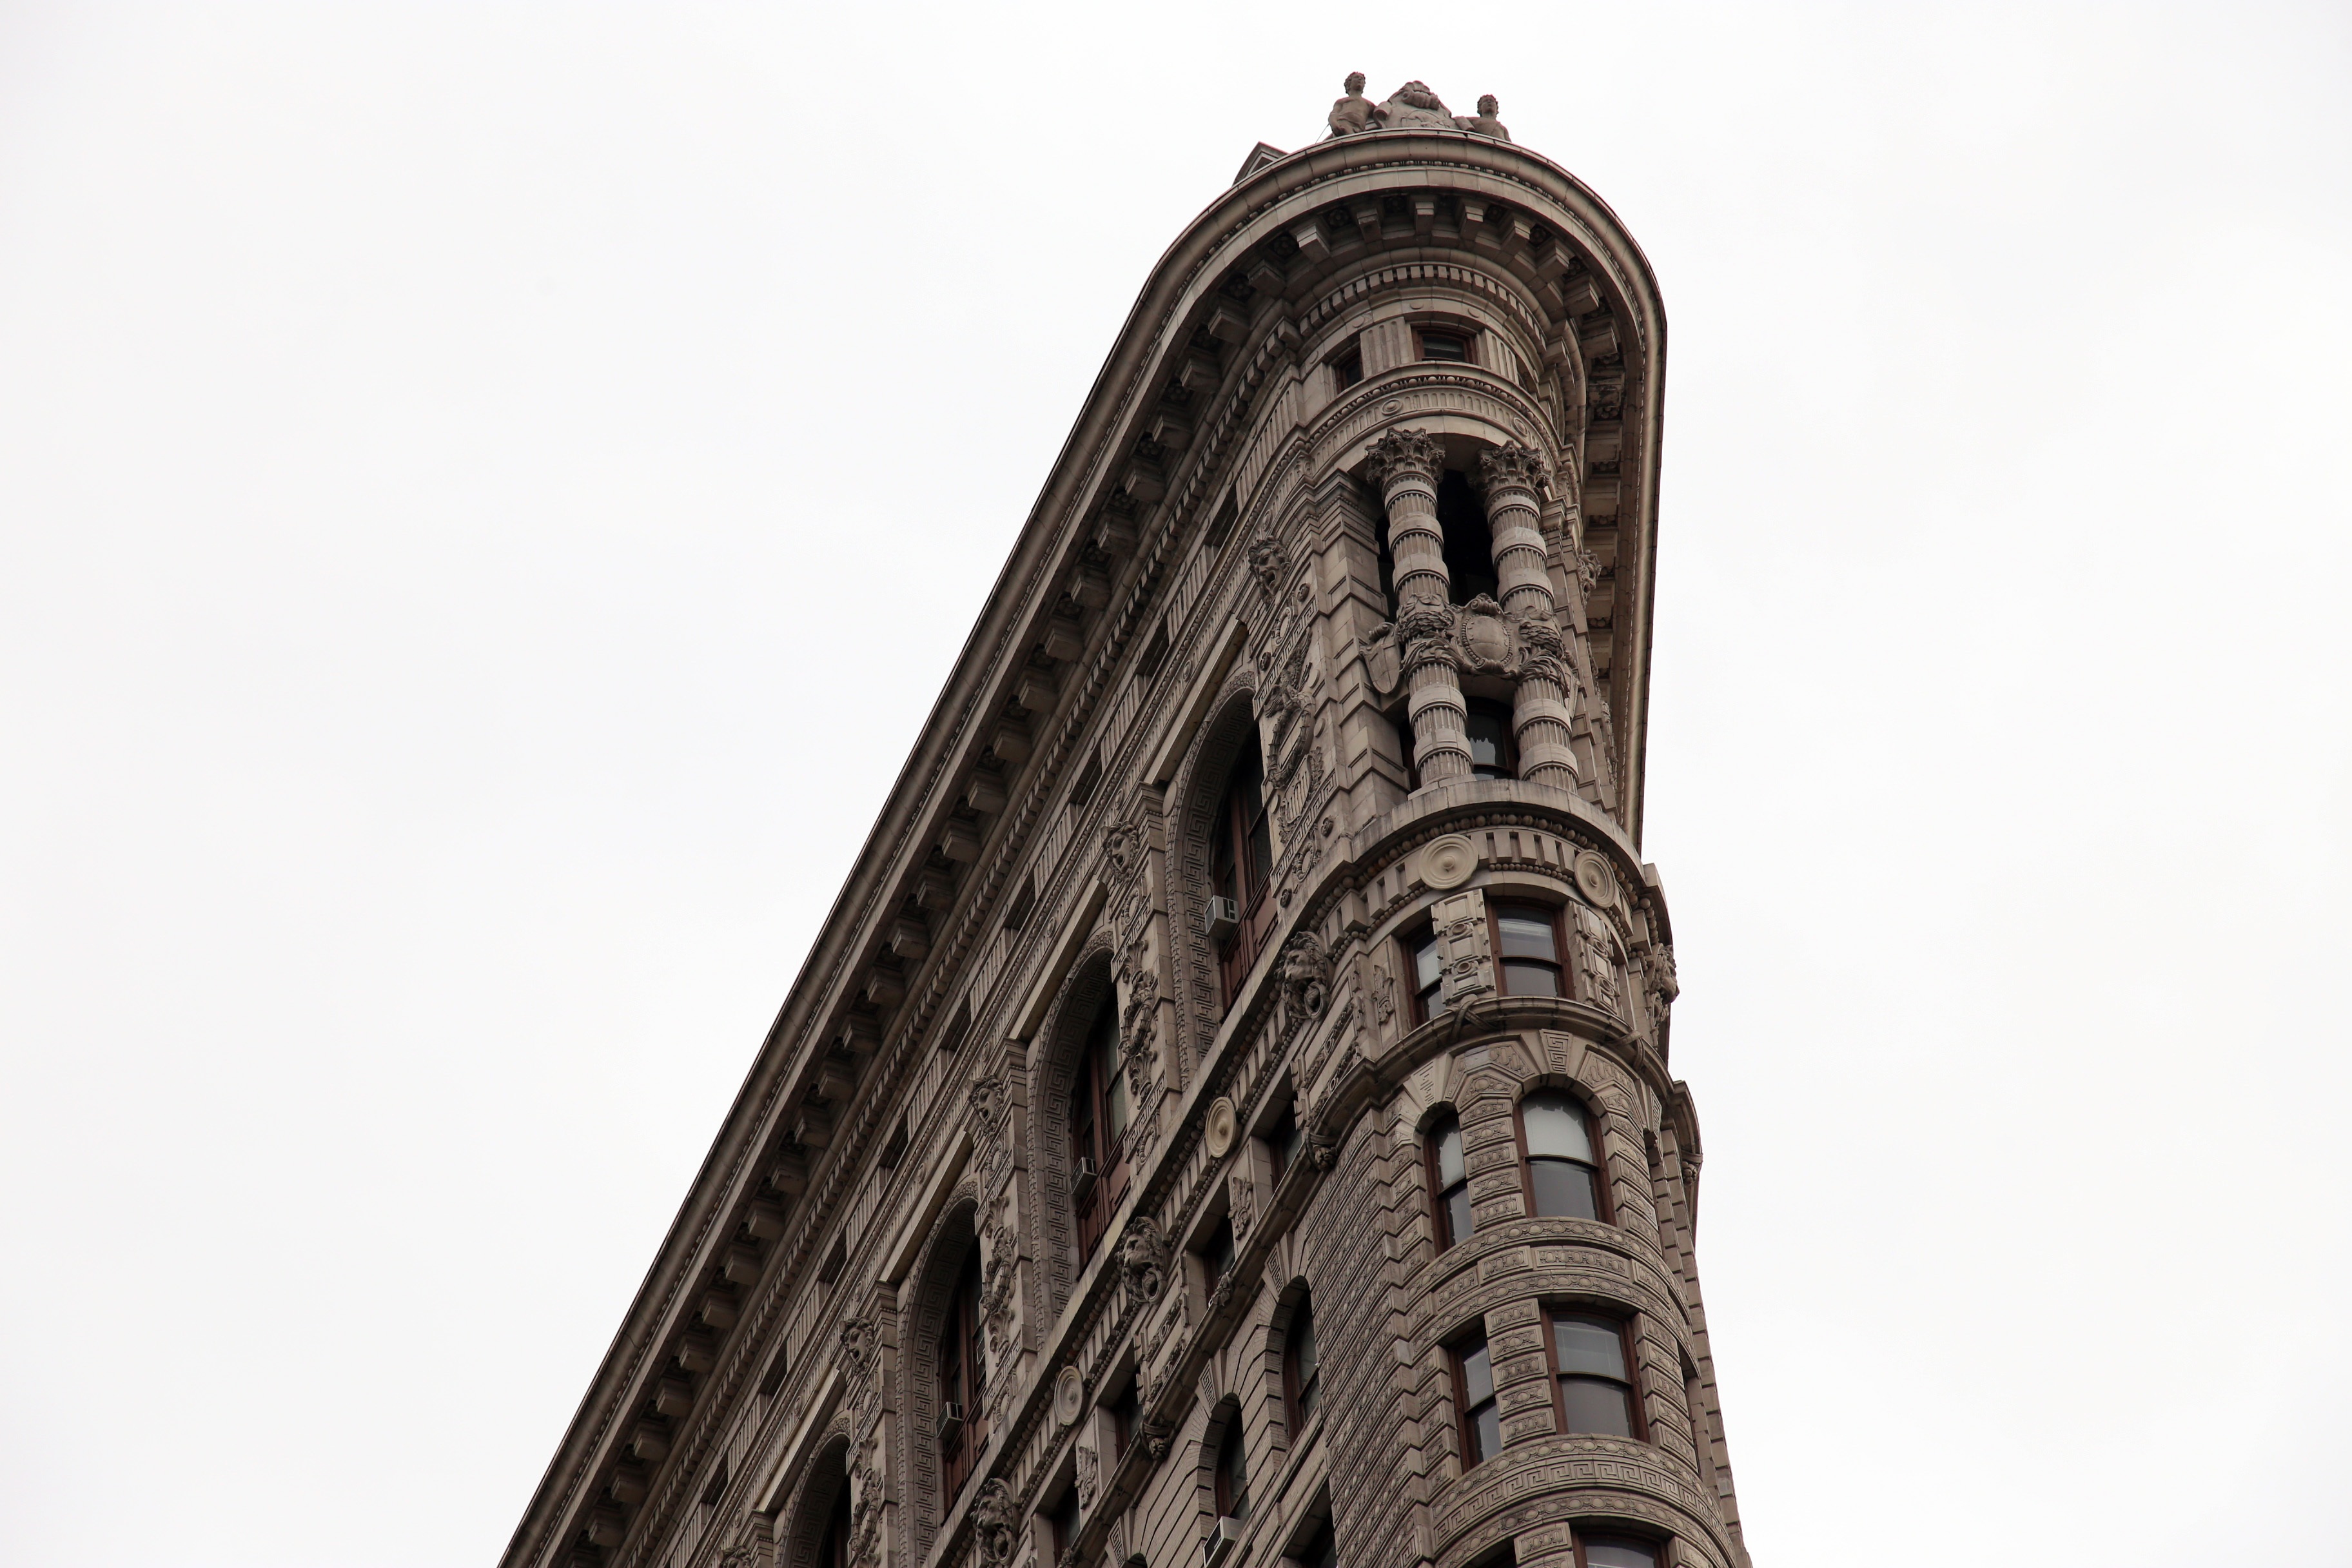
black and white, architecture, building, city, skyscraper, urban, new york, manhattan, arch, construction, column, tower, nyc, landmark, cathedral, monochrome, place of worship, bell tower, united states, temple, buildings, spire, steeple, symmetry, flat iron, cities, monochrome photography